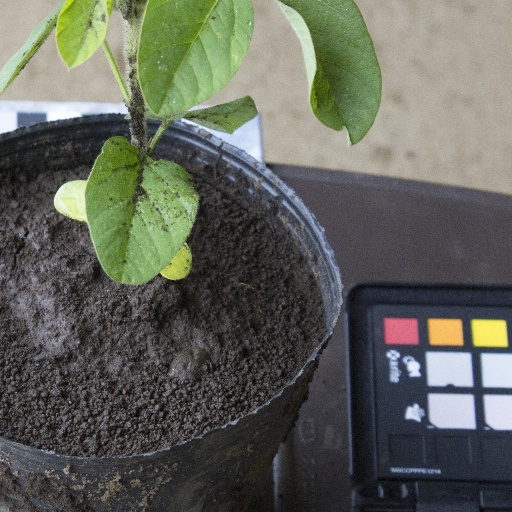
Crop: soybean